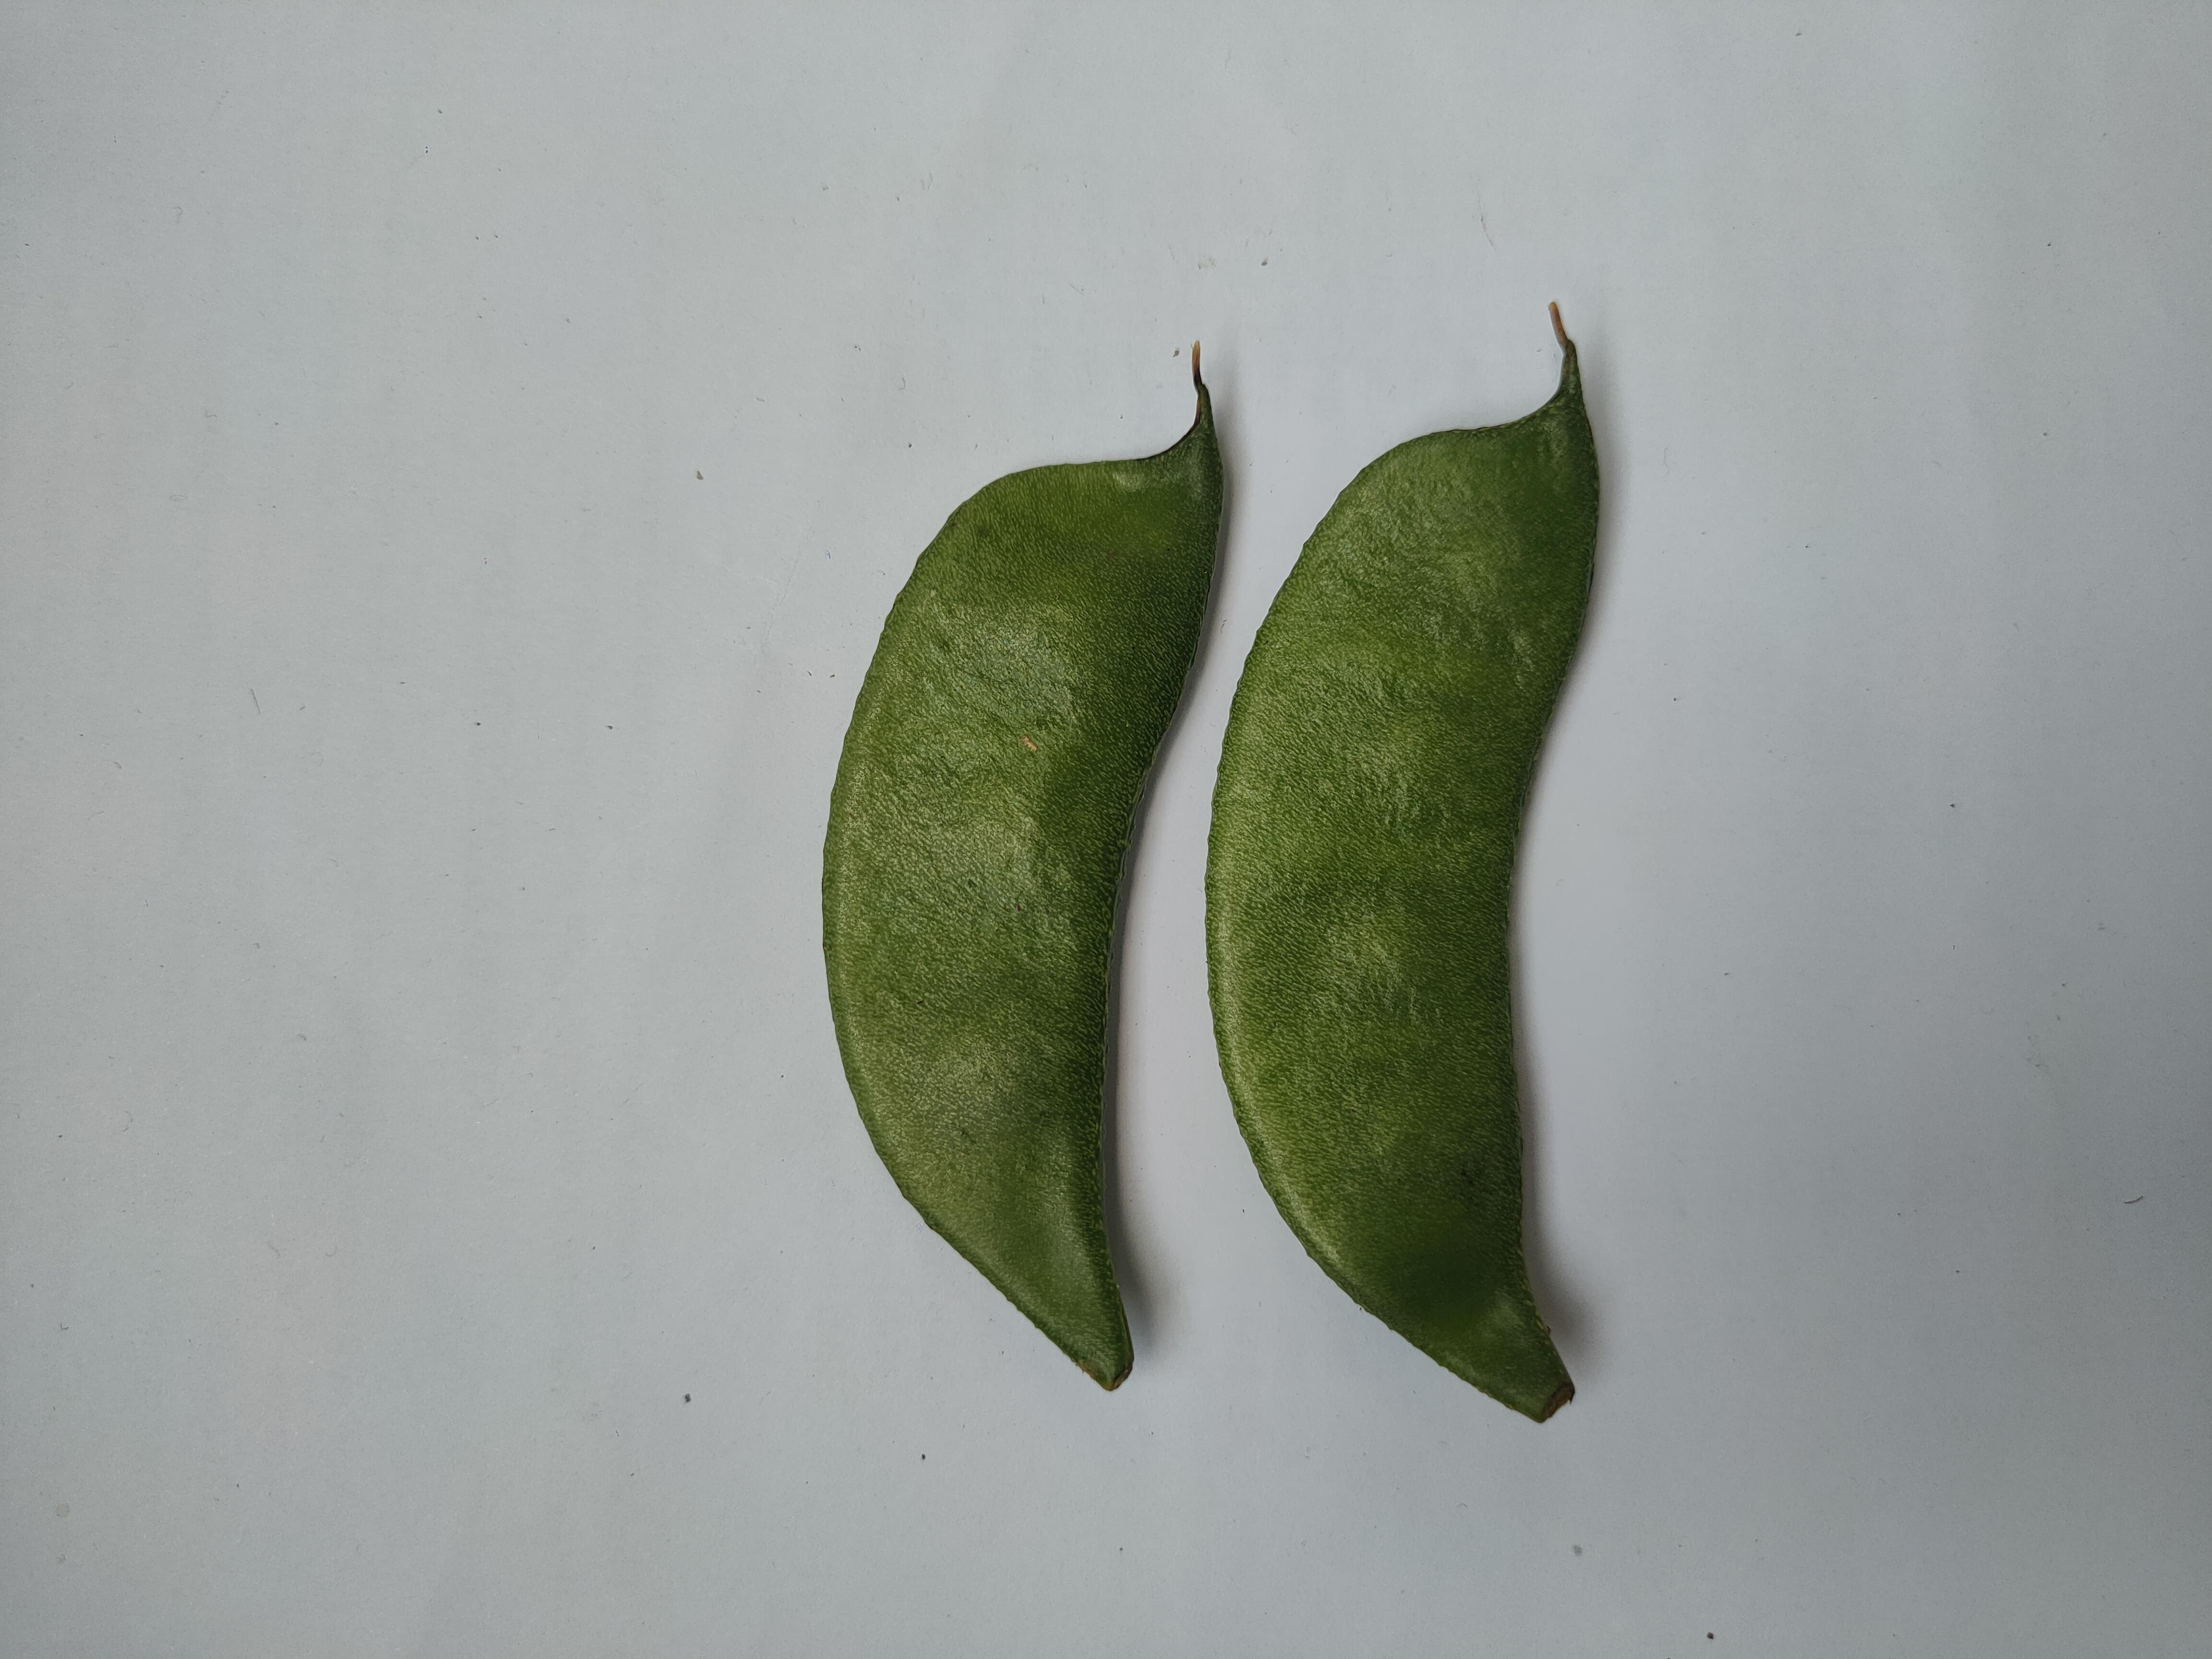
Label: Bean